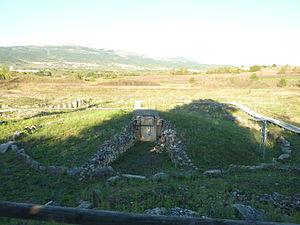
La nécropole de Fossa est une nécropole située dans les Abruzzes en Province de L'Aquila, sur le territoire de la commune de Fossa.